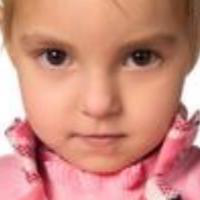
Age group: age 01-10